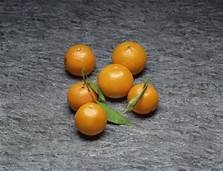
Label: mandarine